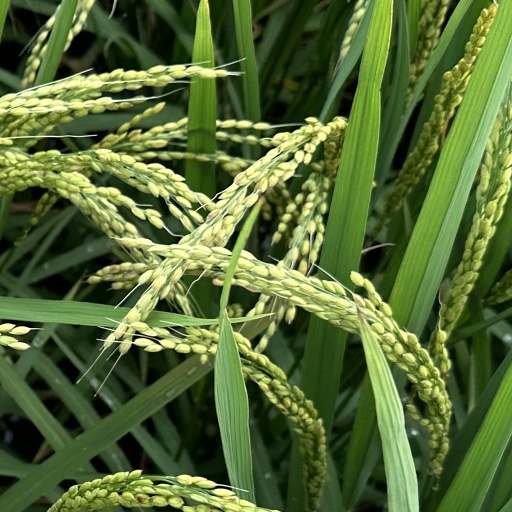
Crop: rice